Michel Bierlaire

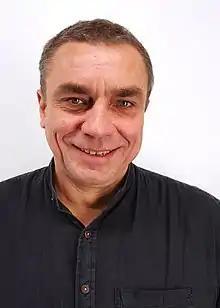
Bierlaire in 2020

Michel Bierlaire (born 9 February 1967) is a Belgian-Swiss applied mathematician specialising in transportation systems. He is Professor of Operations Research at the École Polytechnique Fédérale de Lausanne (EPFL) and directs the university’s Transport and Mobility Laboratory.